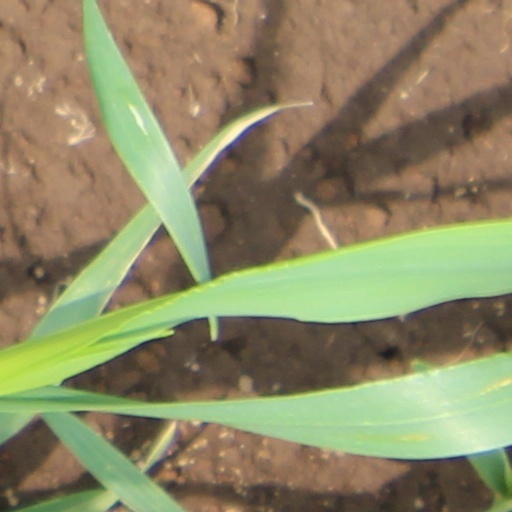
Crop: wheat